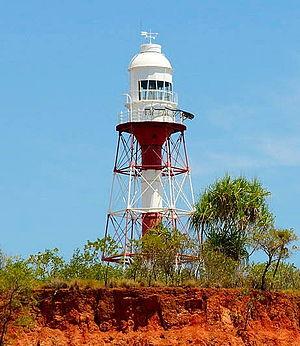
Il s'agit d'une liste des phares d'Australie. Elle contient les phares actifs ainsi que ceux déclassés mais d'importance historique.